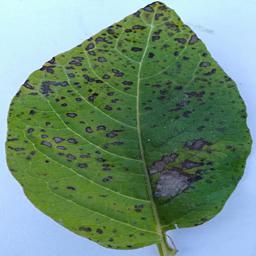
Etiqueta: Tizon_Temprano